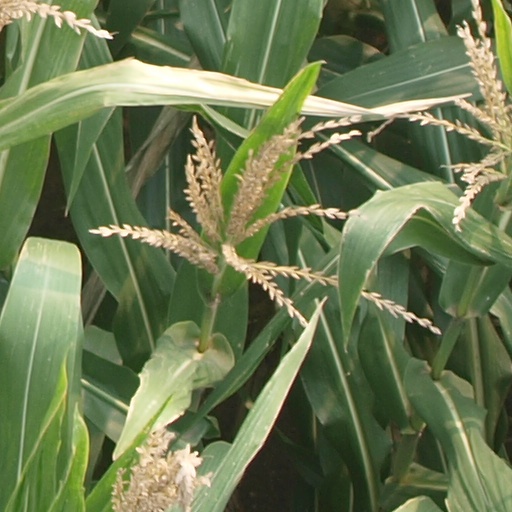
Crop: maize; corn